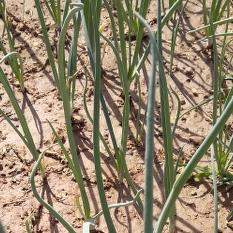
Crop: Onion
Condition: healthy-leaf